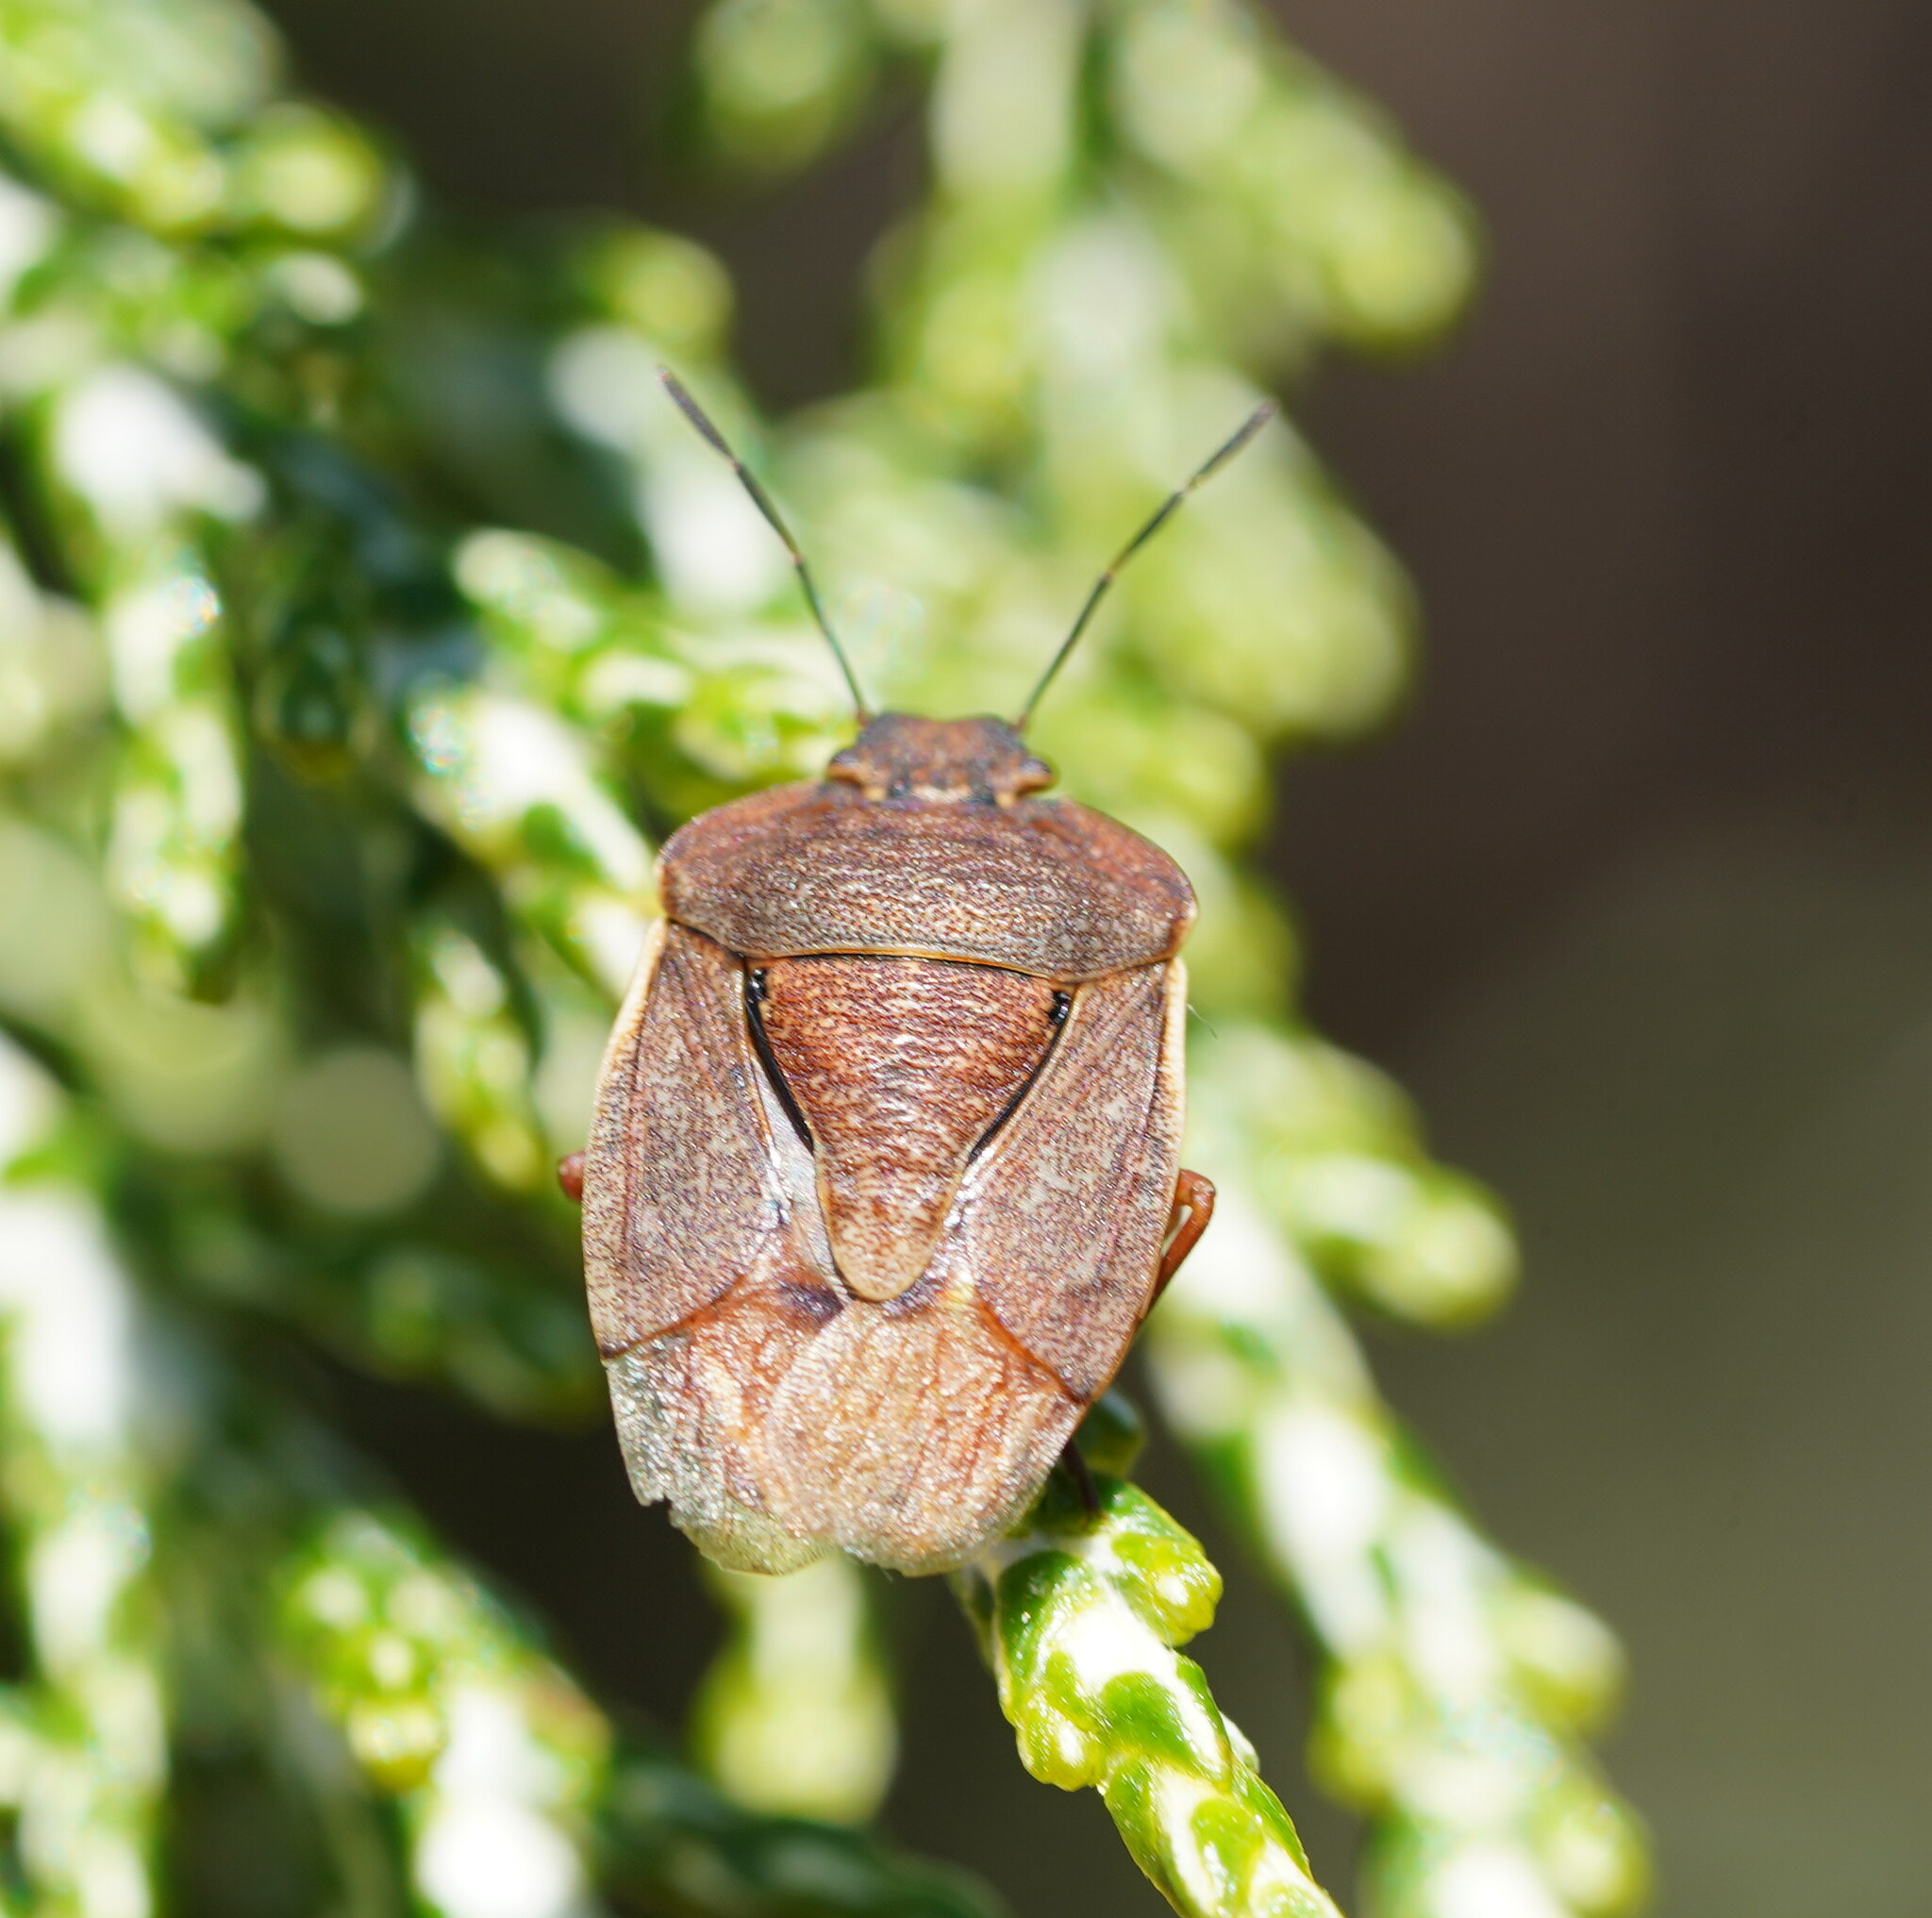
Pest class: stink_bug